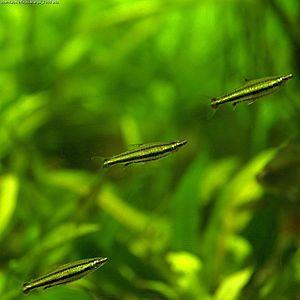
Nannostomus appelé communément « poissons-crayons » est un genre de poissons téléostéens de la famille des Lebiasinidae et de l'ordre des Characiformes. Le genre Nannostomus regroupe plusieurs espèces de poissons américains. Le nom vernaculaire poissons-crayons est un nom populaire qui a d'abord été appliqué à seulement deux espèces dans les années 1920, Nannostomus unifasciatus et Nannostomus eques, mais qui à la fin des années 1950 sera appliqué à tous les membres du genre. Certaines espèces du genre sont devenus des poissons populaires en aquarium en raison de leur coloration attrayante, forme unique, et leurs comportements intéressants.